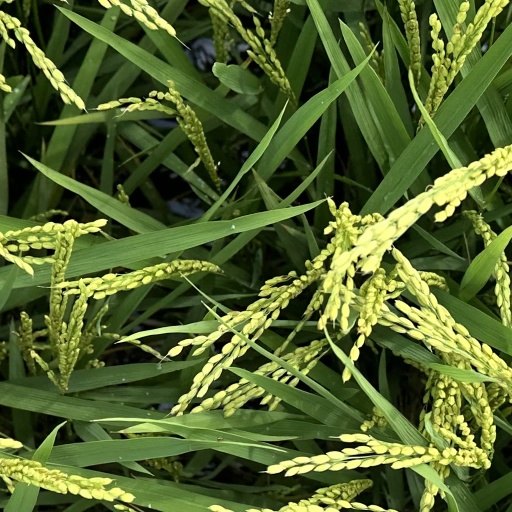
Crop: rice